Nabataeans

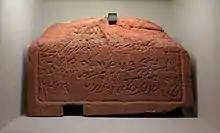
Funerary inscription in Nabataeo-Arabic characters from Al-Ula, 280 AD

Numerous Nabatean bas-relief busts of the northern Syrian goddess Atargatis were identified by Nelson Glueck at Khirbet et-Tannûr. Atargatis was amalgamated into the worship of Al-‘Uzzá.